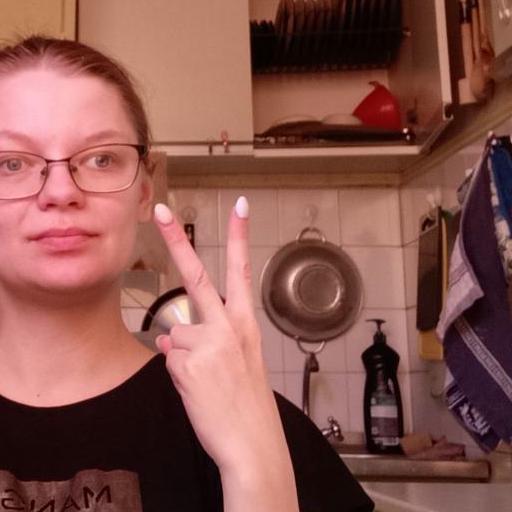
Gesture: peace_inverted